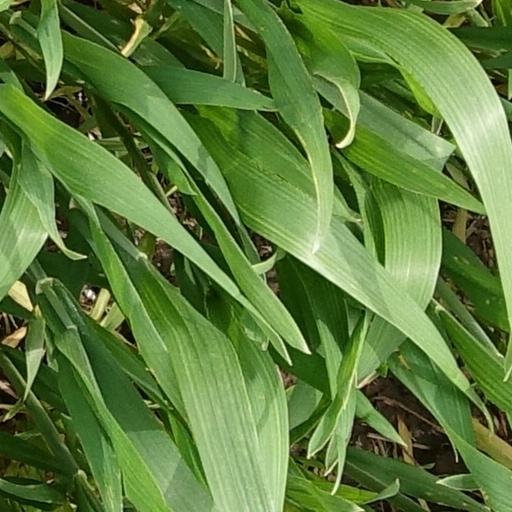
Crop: wheat